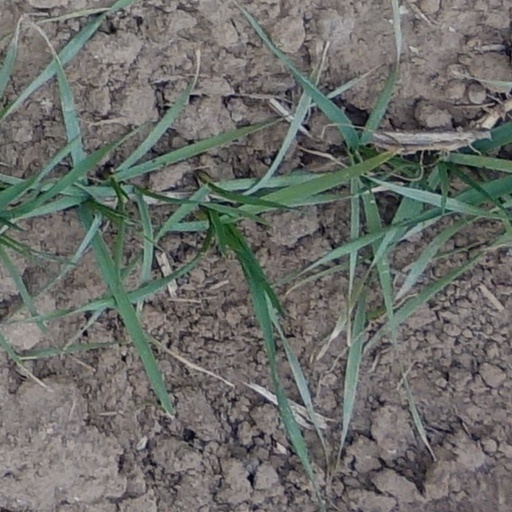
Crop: wheat